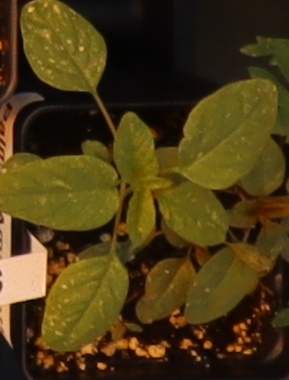
Label: Palmer Amaranth